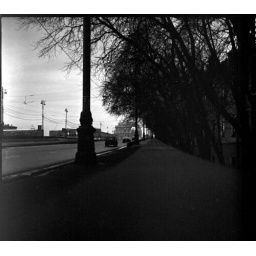
yet another bridge to cross in the dark